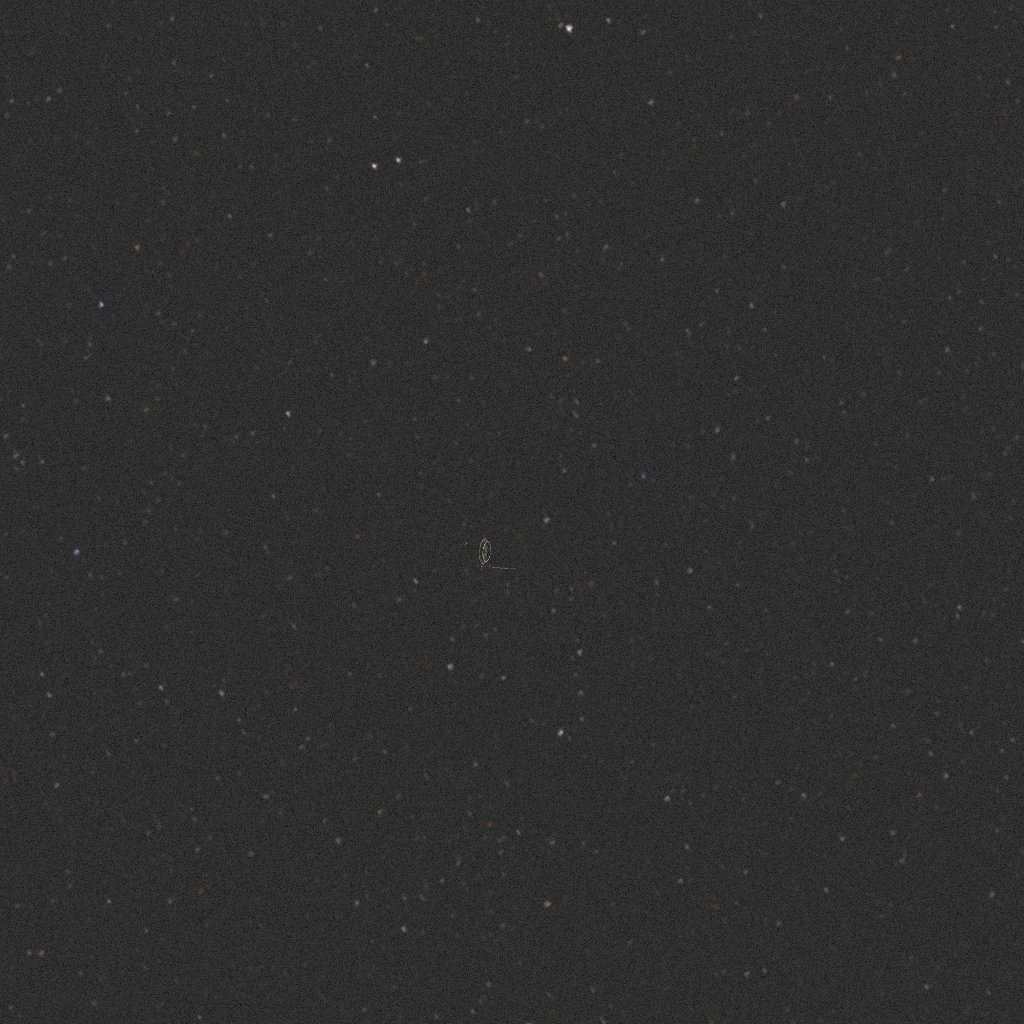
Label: earth_observation_sat_1